Looe

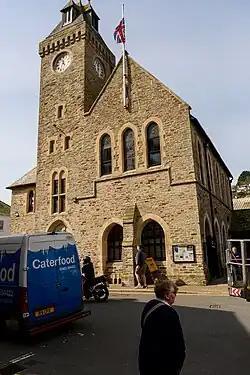
The new Looe Guildhall in Fore Street

At the time of the Domesday Book in 1086 the manor of Pendrym, which included much of the site of modern-day East Looe, was still held by William the Conqueror, as part of his own demesne, which he later devolved to the Bodgrugan (Bodrigan) family. Land across the river belonged to the manors of Portalla (or Portallant) and Portbyhan (variously spelt Portbyan, Porthbyghan, Porthpyghan, among others).